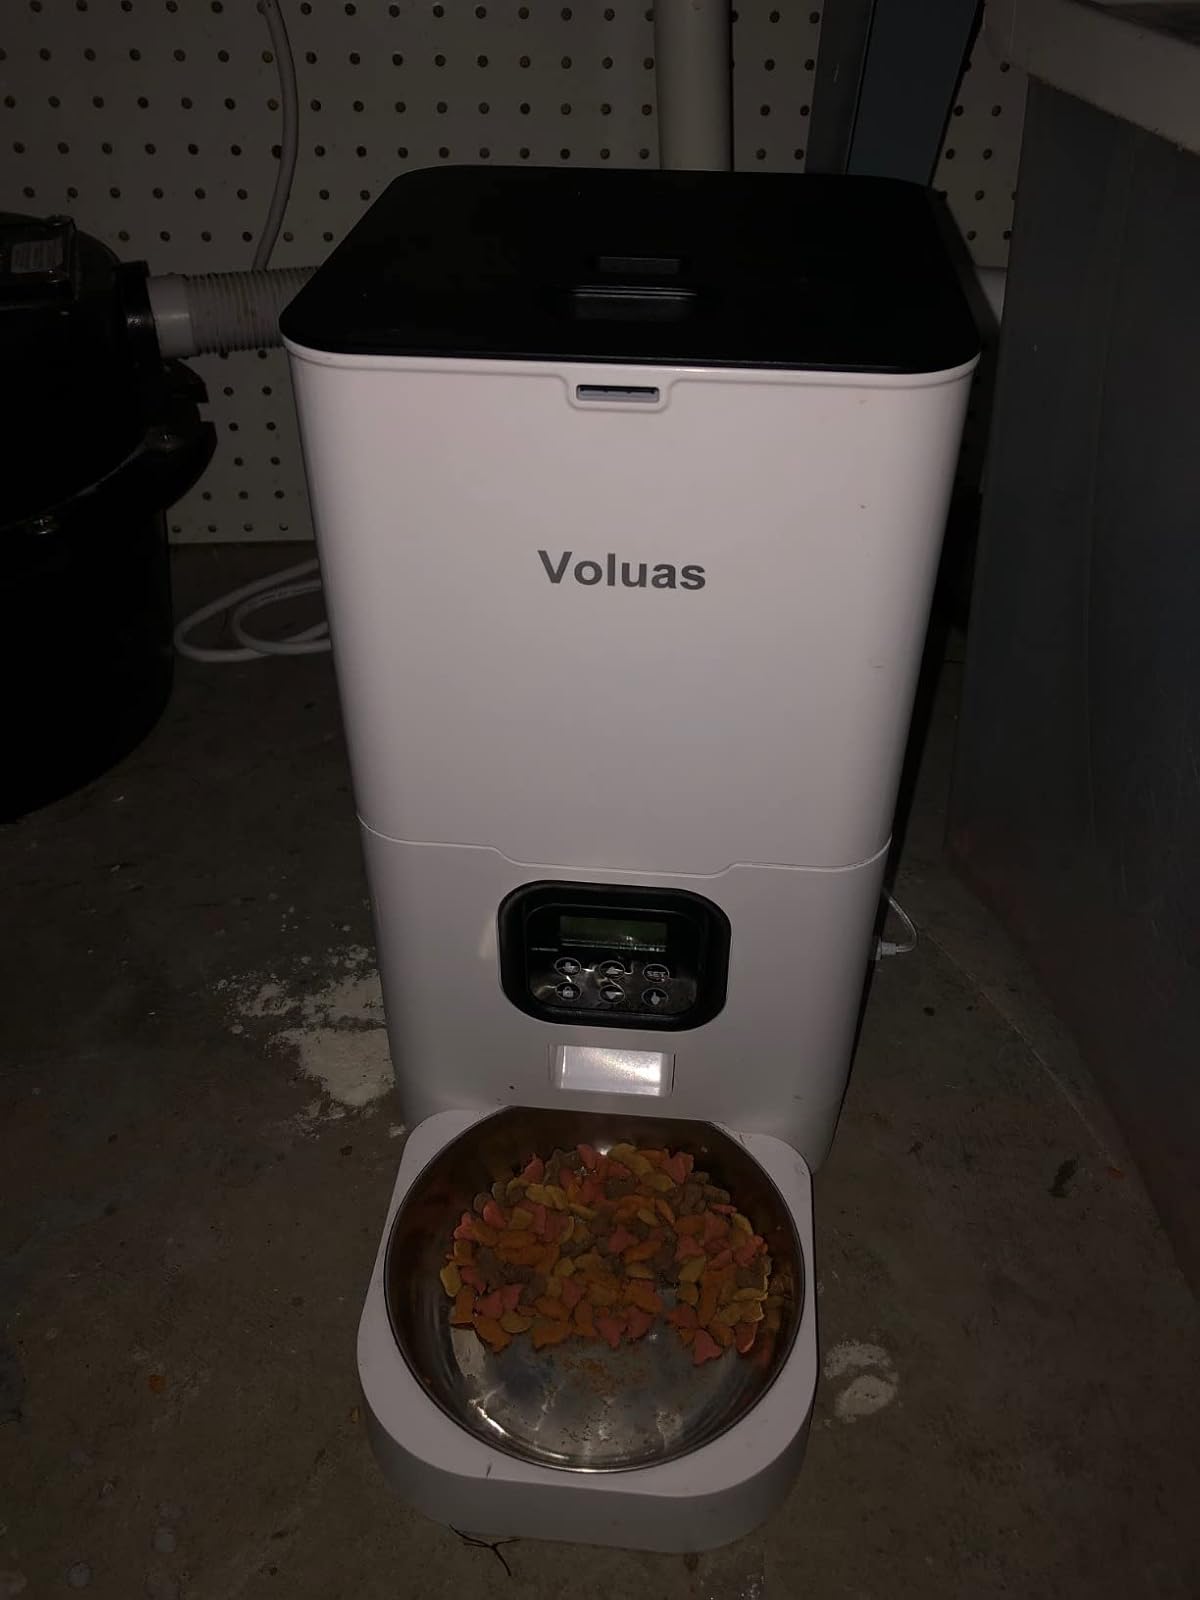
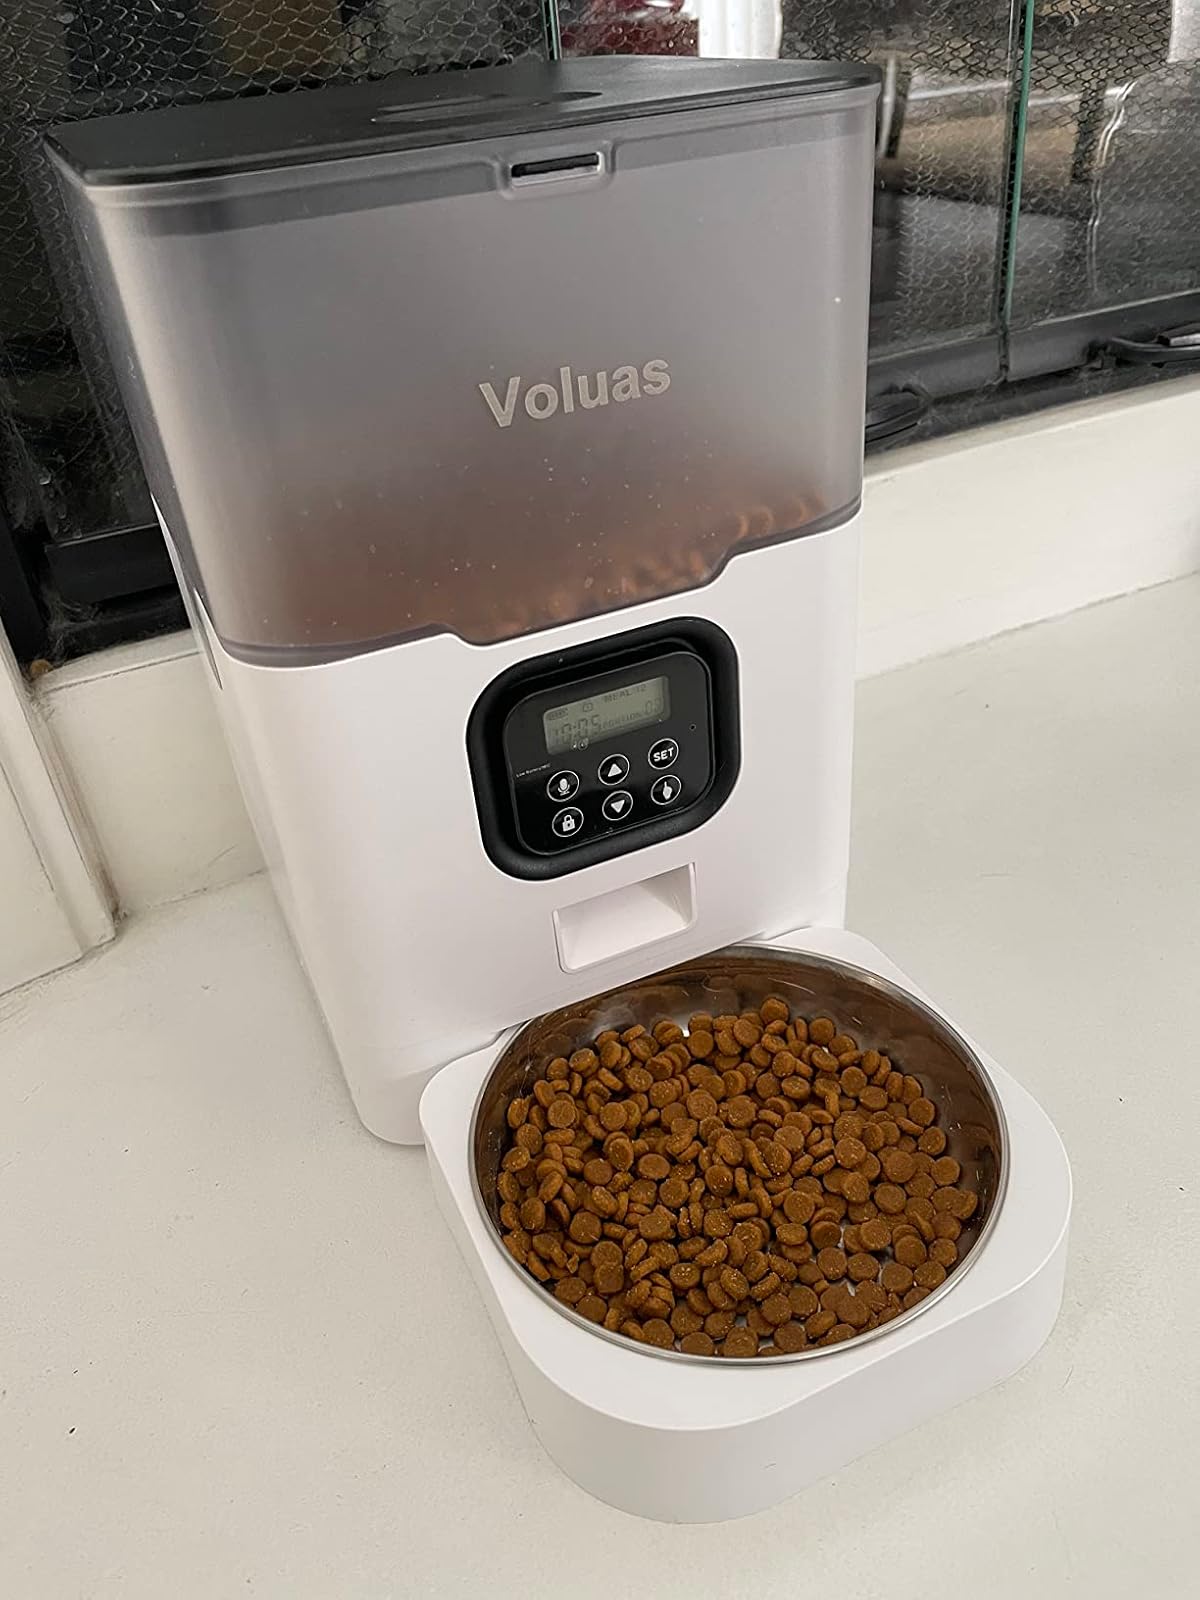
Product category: items_feeder
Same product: no